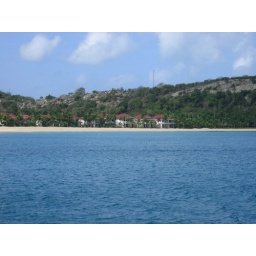
Oour Galley Bay Hotel beach from room nestled in the trees